Vera Duckworth

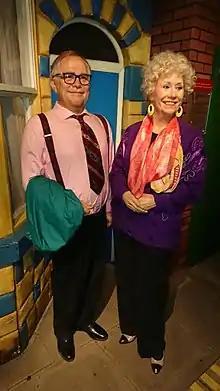
Jack and Vera waxworks at the Madame Tussaud's in Blackpool

They believed the storyline was a turning point for the two and was written with wit. Dawn opines: "It was very cleverly written, because Vera knew that Jack had a girlfriend on the side but she didn't know the other woman was Bet. So she chose Bet as someone to confide in, and she really opened her heart. It was quite moving as well as funny." This led to classic showdown in the Rovers.